Caitlín R. Kiernan

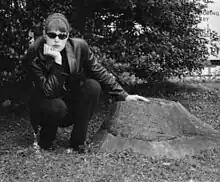
Kiernan in 2001

Kiernan was born in 1964 in Skerries, County Dublin, Ireland. After the death of their father, Kiernan moved to the United States as a young child with their mother Susan Ramey Cleveland and younger sister Mary Angela (Máire Aingeal). Much of their childhood was spent in the small town of Leeds, Alabama, and early interests included herpetology, paleontology, and fiction writing. As a teenager, Kiernan lived in Trussville, Alabama, and, in high school, began doing volunteer work at the Red Mountain Museum in Birmingham, Alabama and spending summers on their first archaeological and paleontological digs.